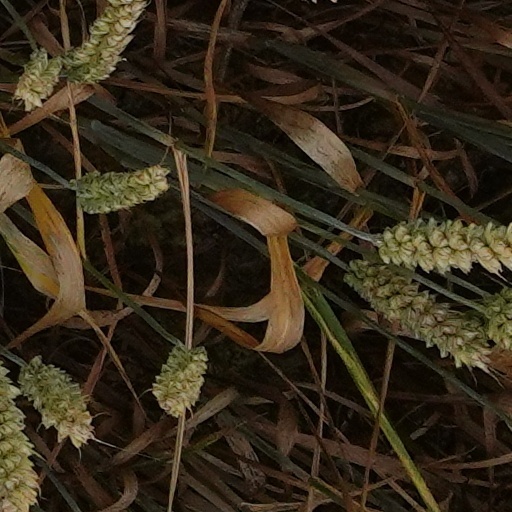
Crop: wheat